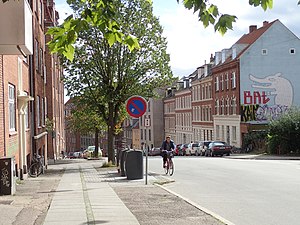
Langelandsgade
Langelandsgade.
Den sydlige ende af Langelandsgade i Aarhus.
Langelandsgade er en gade i Aarhus, Danmark. Den løber fra syd i krydset ved Vesterbro Torv i Aarhus C mod nord til Stjernepladsen i Aarhus N. Mere end 2/3 af gaden forløber i bydelen Vesterbro. Den er knap 2 km lang og halvdelen af gaden er blandt de stejleste gader i Aarhus.